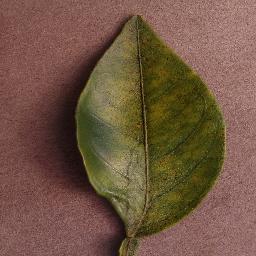
Label: Orange___Haunglongbing_(Citrus_greening)